Ralph Waldo Emerson

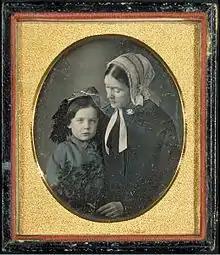
Daguerreotype of Lidian Jackson Emerson and her son Edward Waldo Emerson,

Emerson returned to the United States on October 9, 1833, and lived with his mother in Newton, Massachusetts. In October 1834, he moved to Concord, Massachusetts, to live with his step-grandfather, Dr. Ezra Ripley, at what was later named The Old Manse. Given the budding Lyceum movement, which provided lectures on all sorts of topics, Emerson saw a possible career as a lecturer. On November 5, 1833, he made the first of what would eventually be some 1,500 lectures, "The Uses of Natural History", in Boston. This was an expanded account of his experience in Paris. In this lecture, he set out some of his important beliefs and the ideas he would later develop in his first published essay, "Nature":